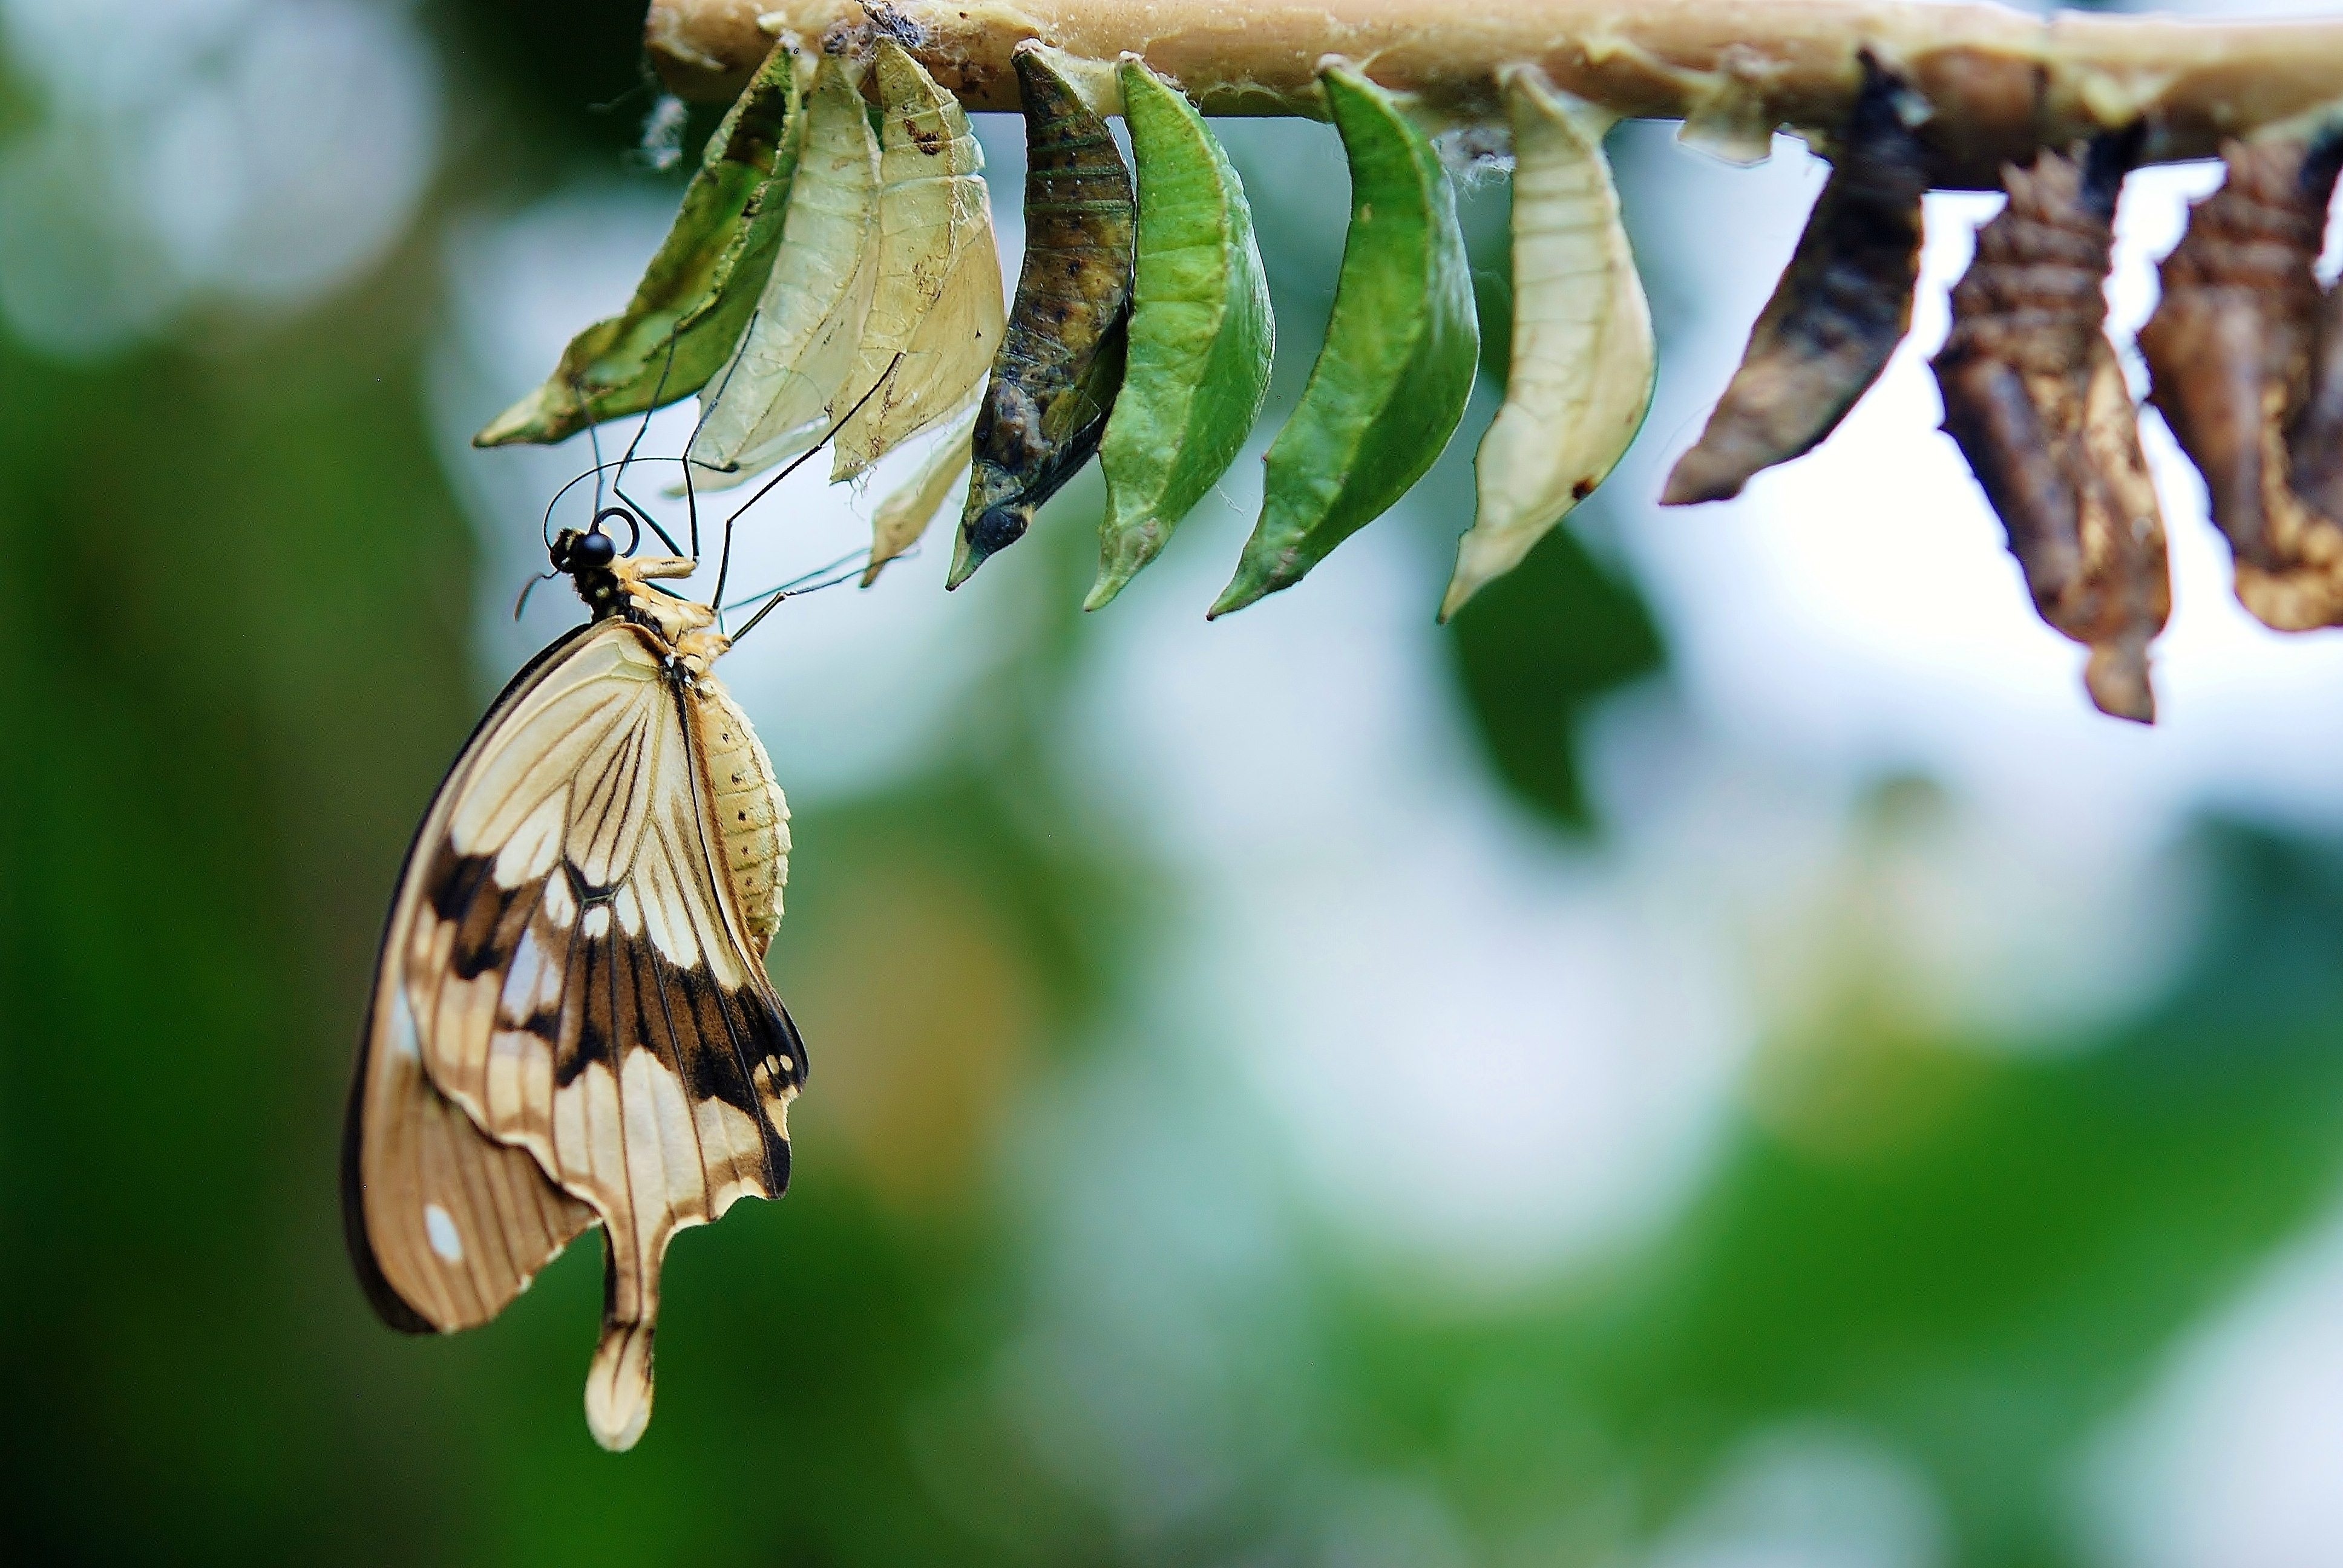
nature, branch, wing, photography, leaf, flower, animal, fly, summer, wildlife, green, insect, macro, brown, botany, moth, butterfly, colorful, fauna, invertebrate, close up, free photos, background, beautiful, butterflies, macro photography, arthropod, pollinator, white butterfly, moths and butterflies